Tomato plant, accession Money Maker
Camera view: vertical (180 deg); turntable rotation: 120 degrees
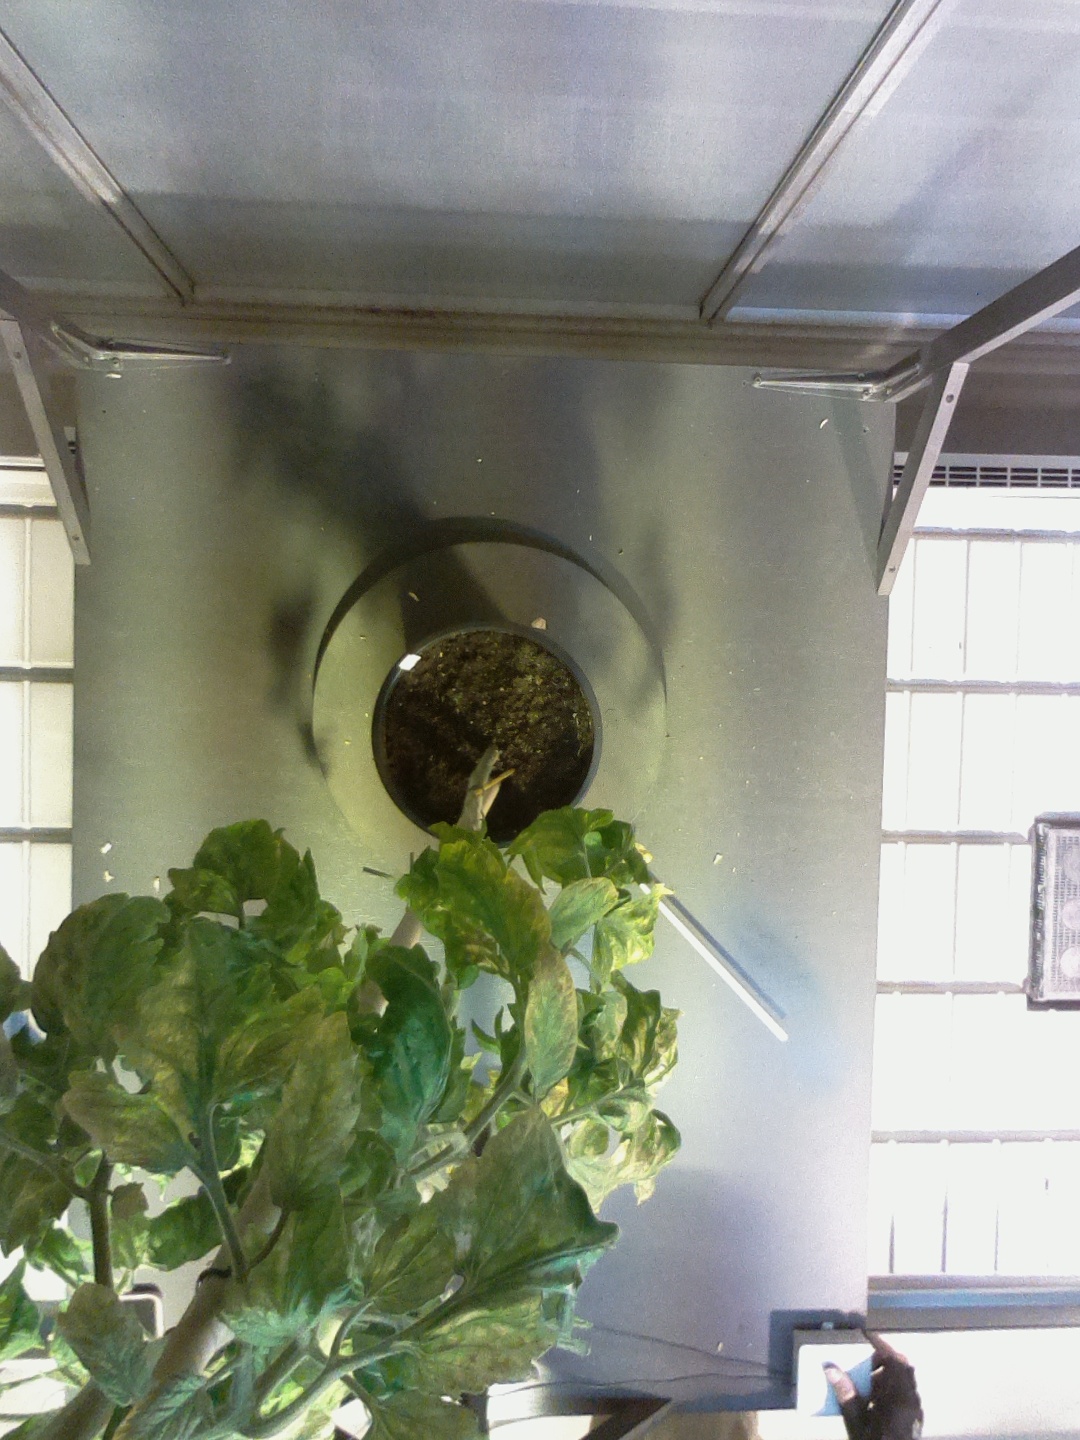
BBCH growth stage 76: 60%-70% of final fruit size